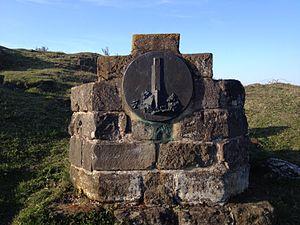
L'abbaye de Hasungen est une ancienne abbaye bénédictine sur le plateau du Burghasunger Berg, dans le parc naturel de Habichtswald, à Burghasungen, dans le Land de Hesse et le diocèse de Fulda.